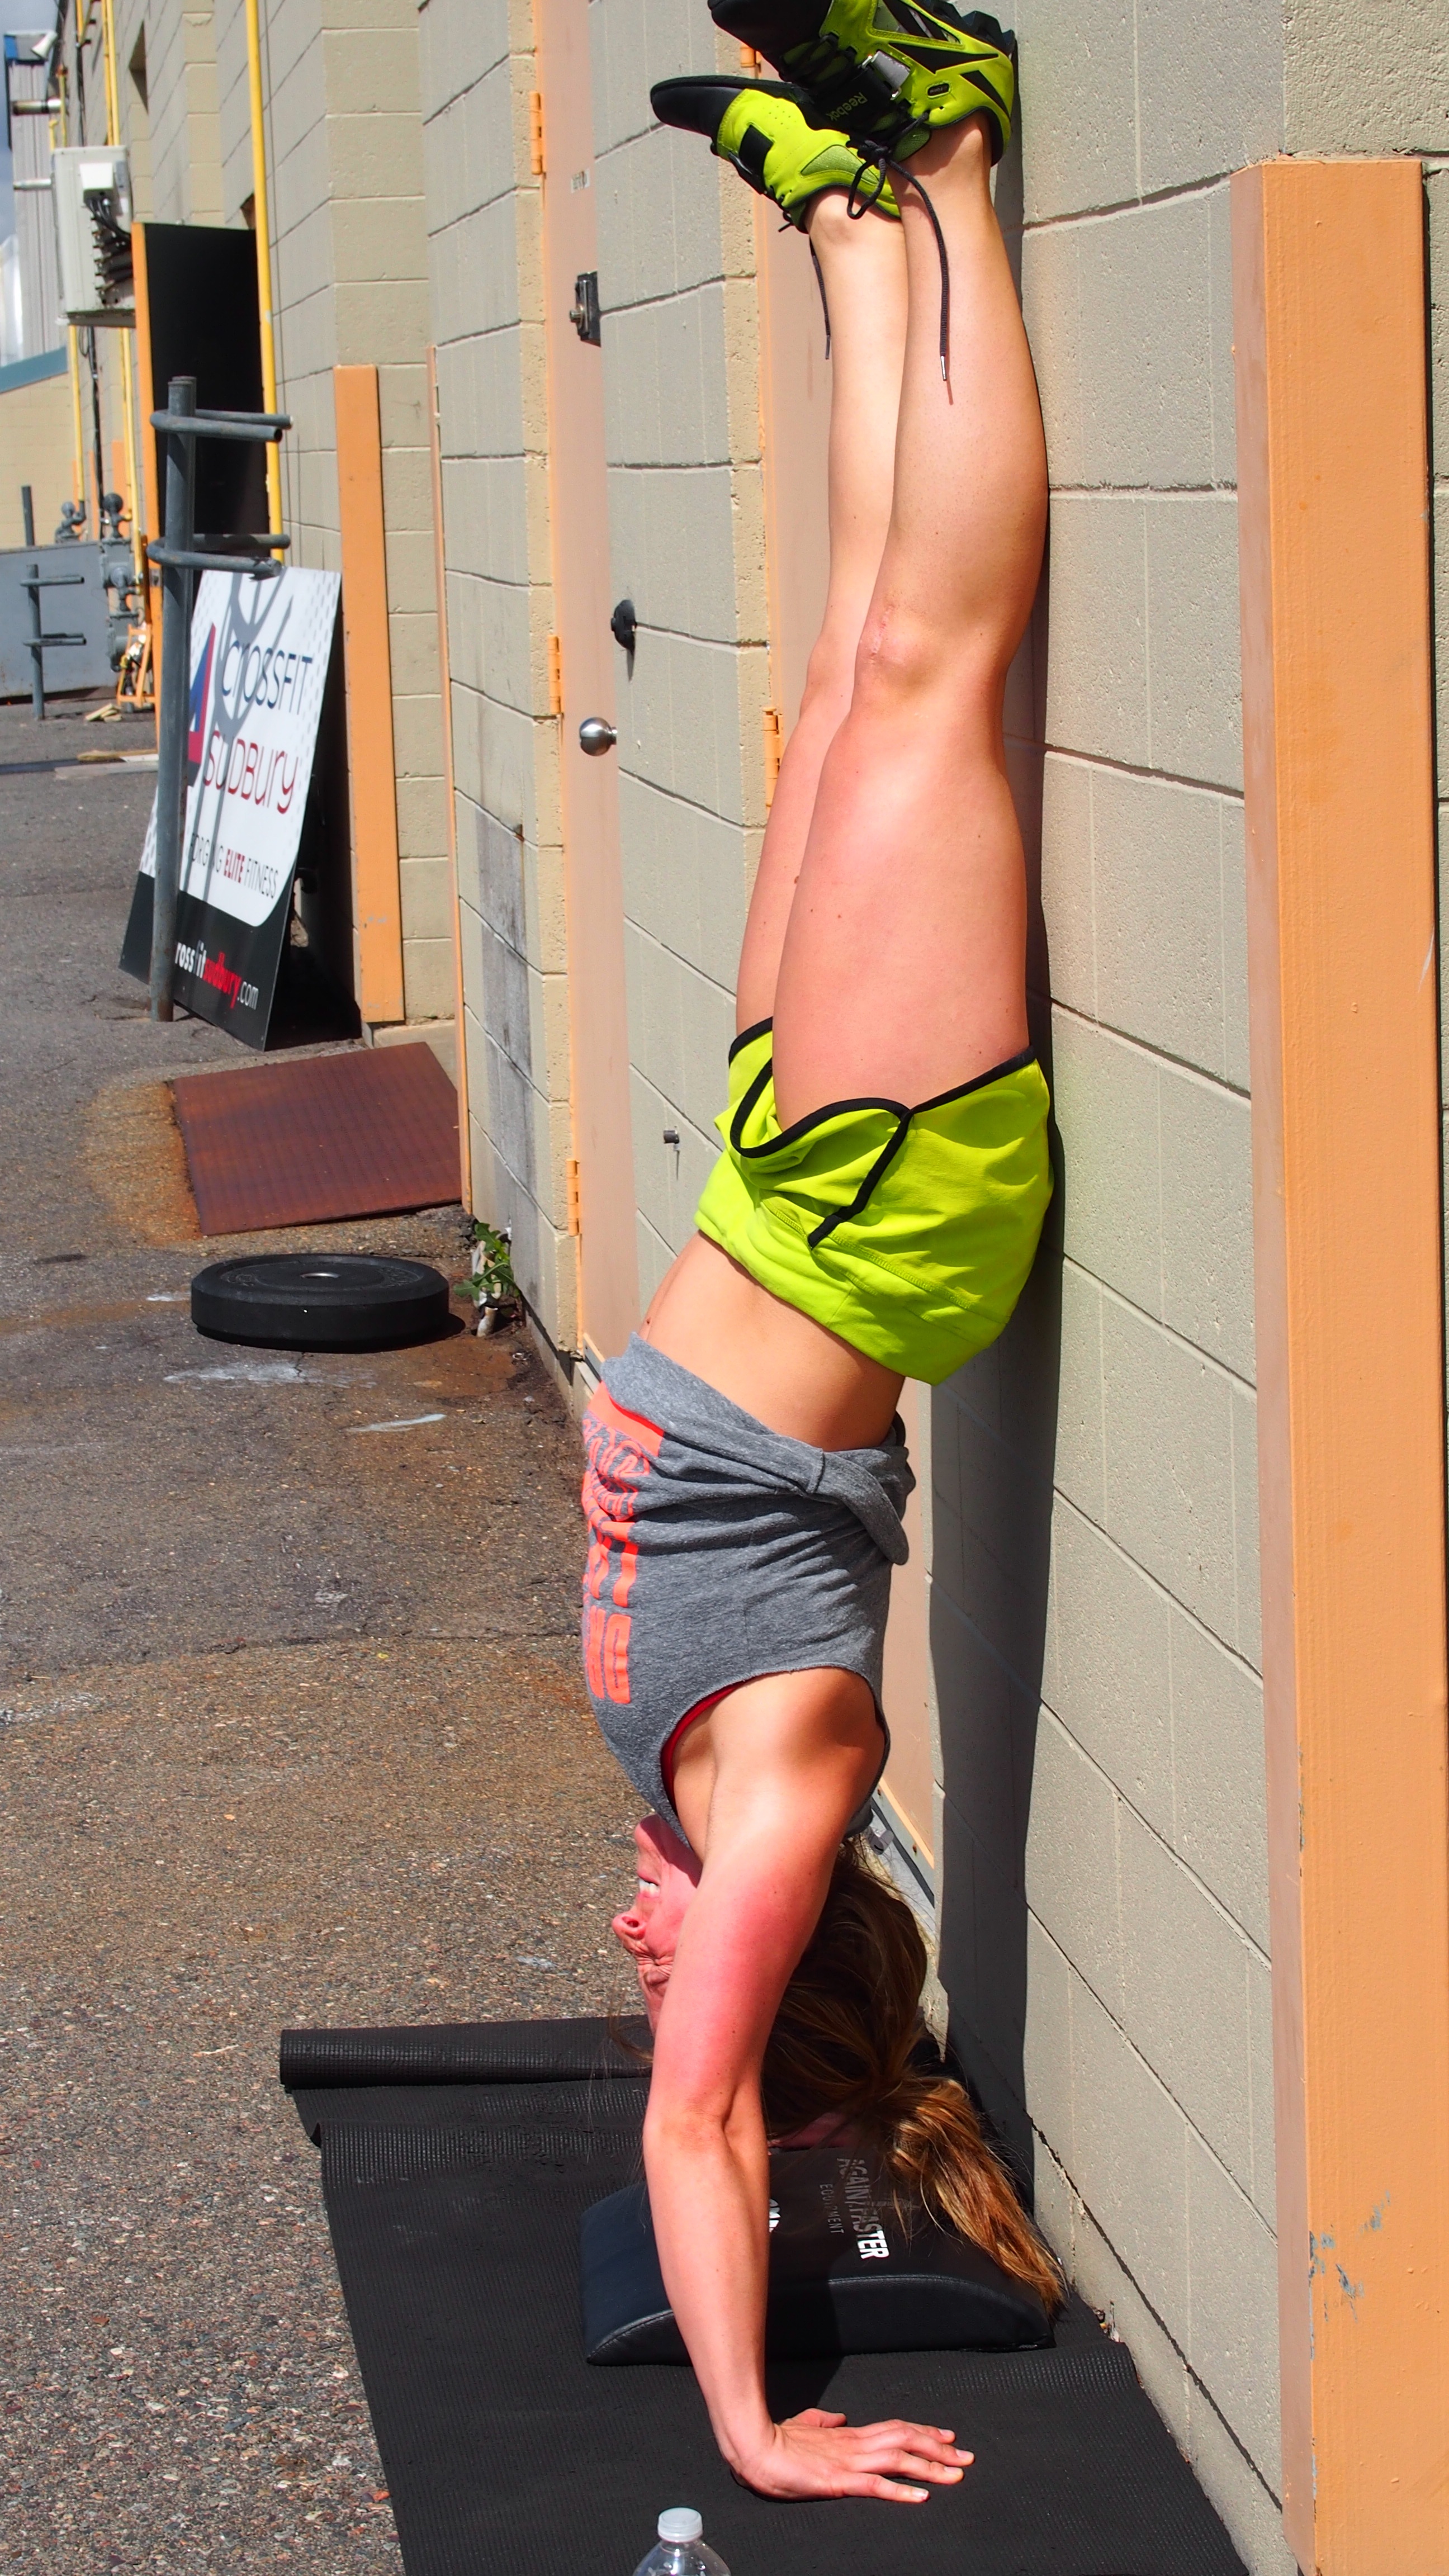
girl, wall, leg, model, spring, color, balance, training, fashion, clothing, exercise, yellow, arm, muscle, human body, sports, footwear, beauty, tights, handstand, abdomen, photo shoot, physical fitness